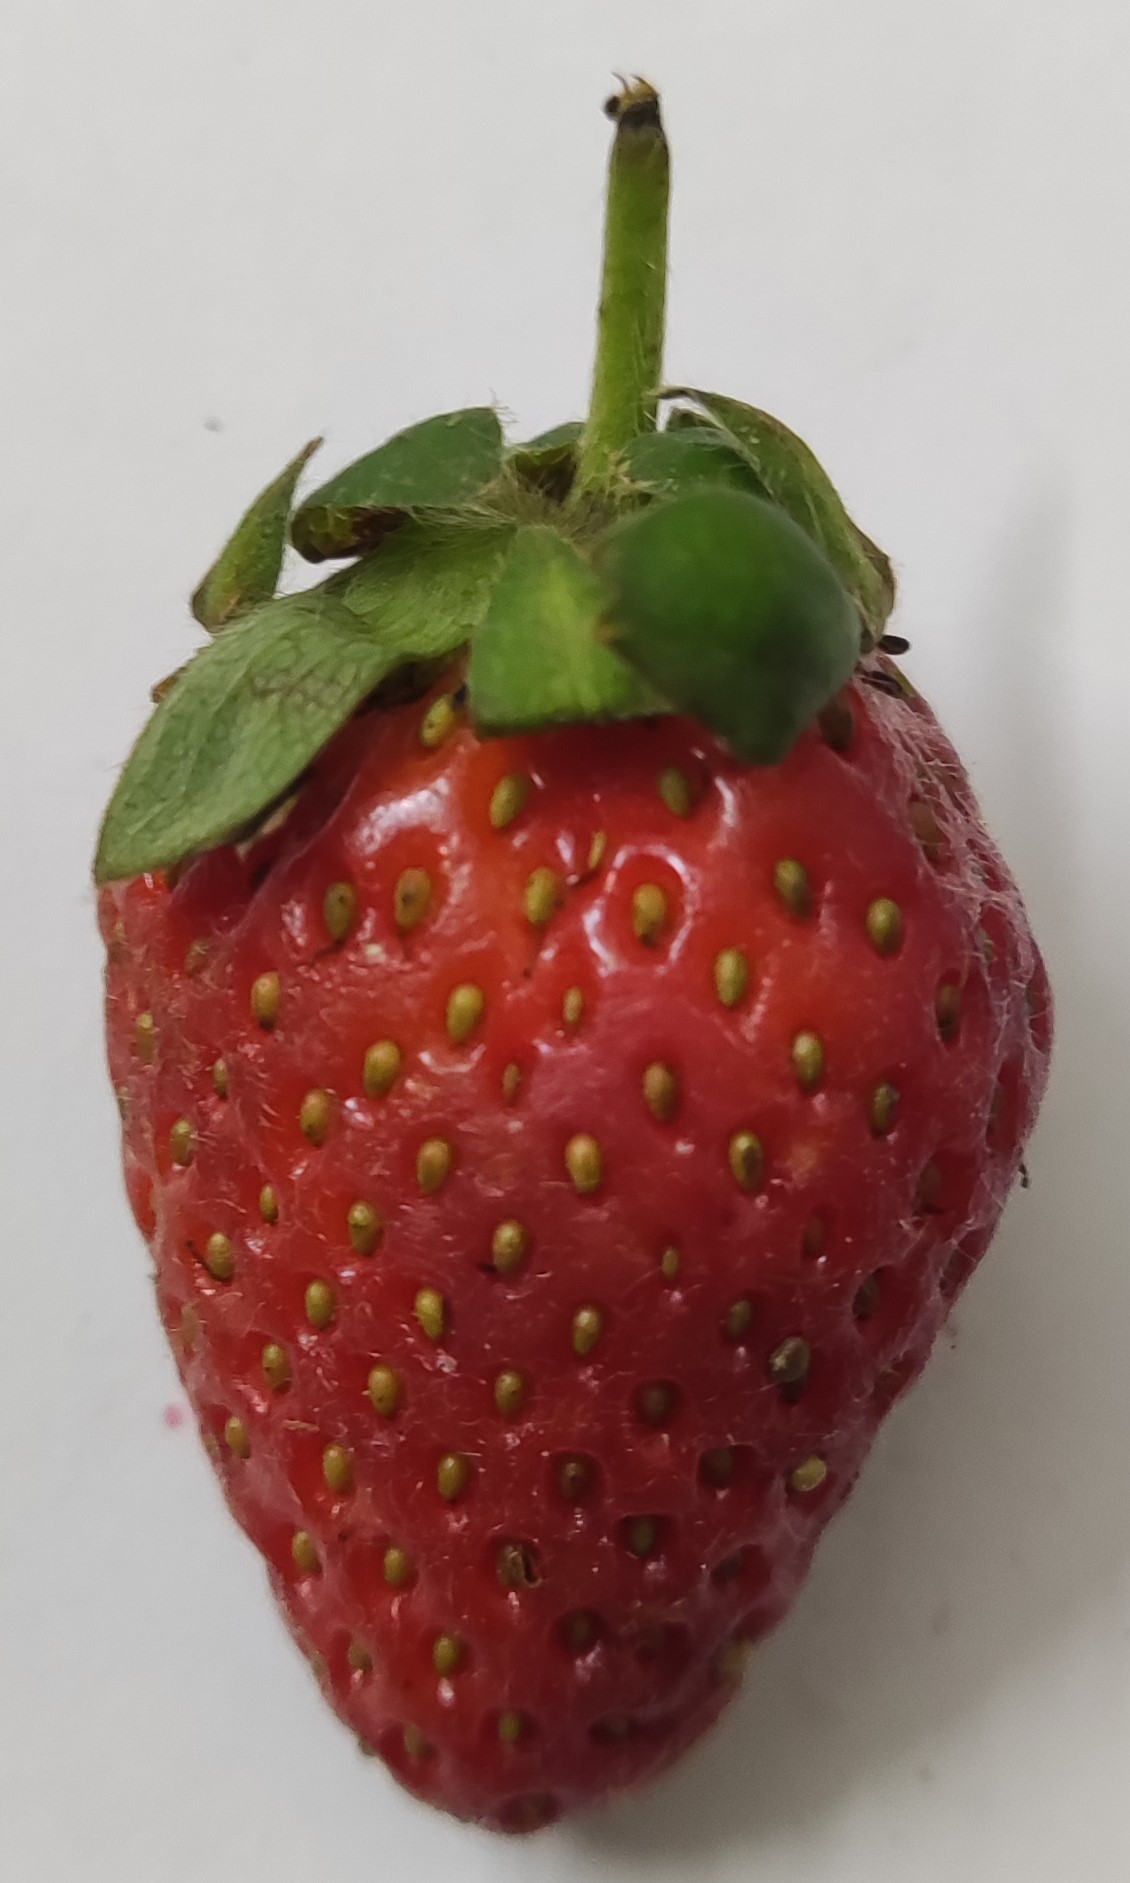
Fruit: strawberry
Condition: fresh